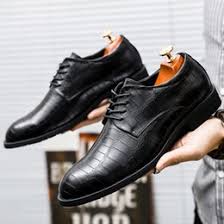
Label: Brogue